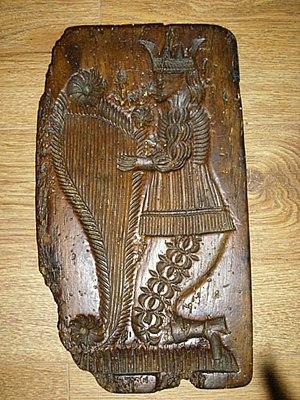
Moule à pain d'épices d'Alsace en bois représentant le roi David avec sa harpe, l'envers représente un ange ailé, fr:Musée du pain d'épices et de l'art populaire alsacien de fr:Gertwiller
Le musée du pain d'épices et de l'art populaire alsacien de Gertwiller est un musée d'Alsace, situé près de Barr.